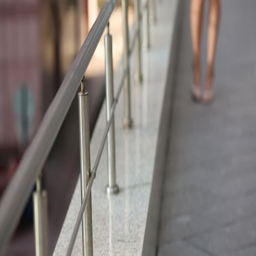
legs of a young woman walking down the street next to a metal fence